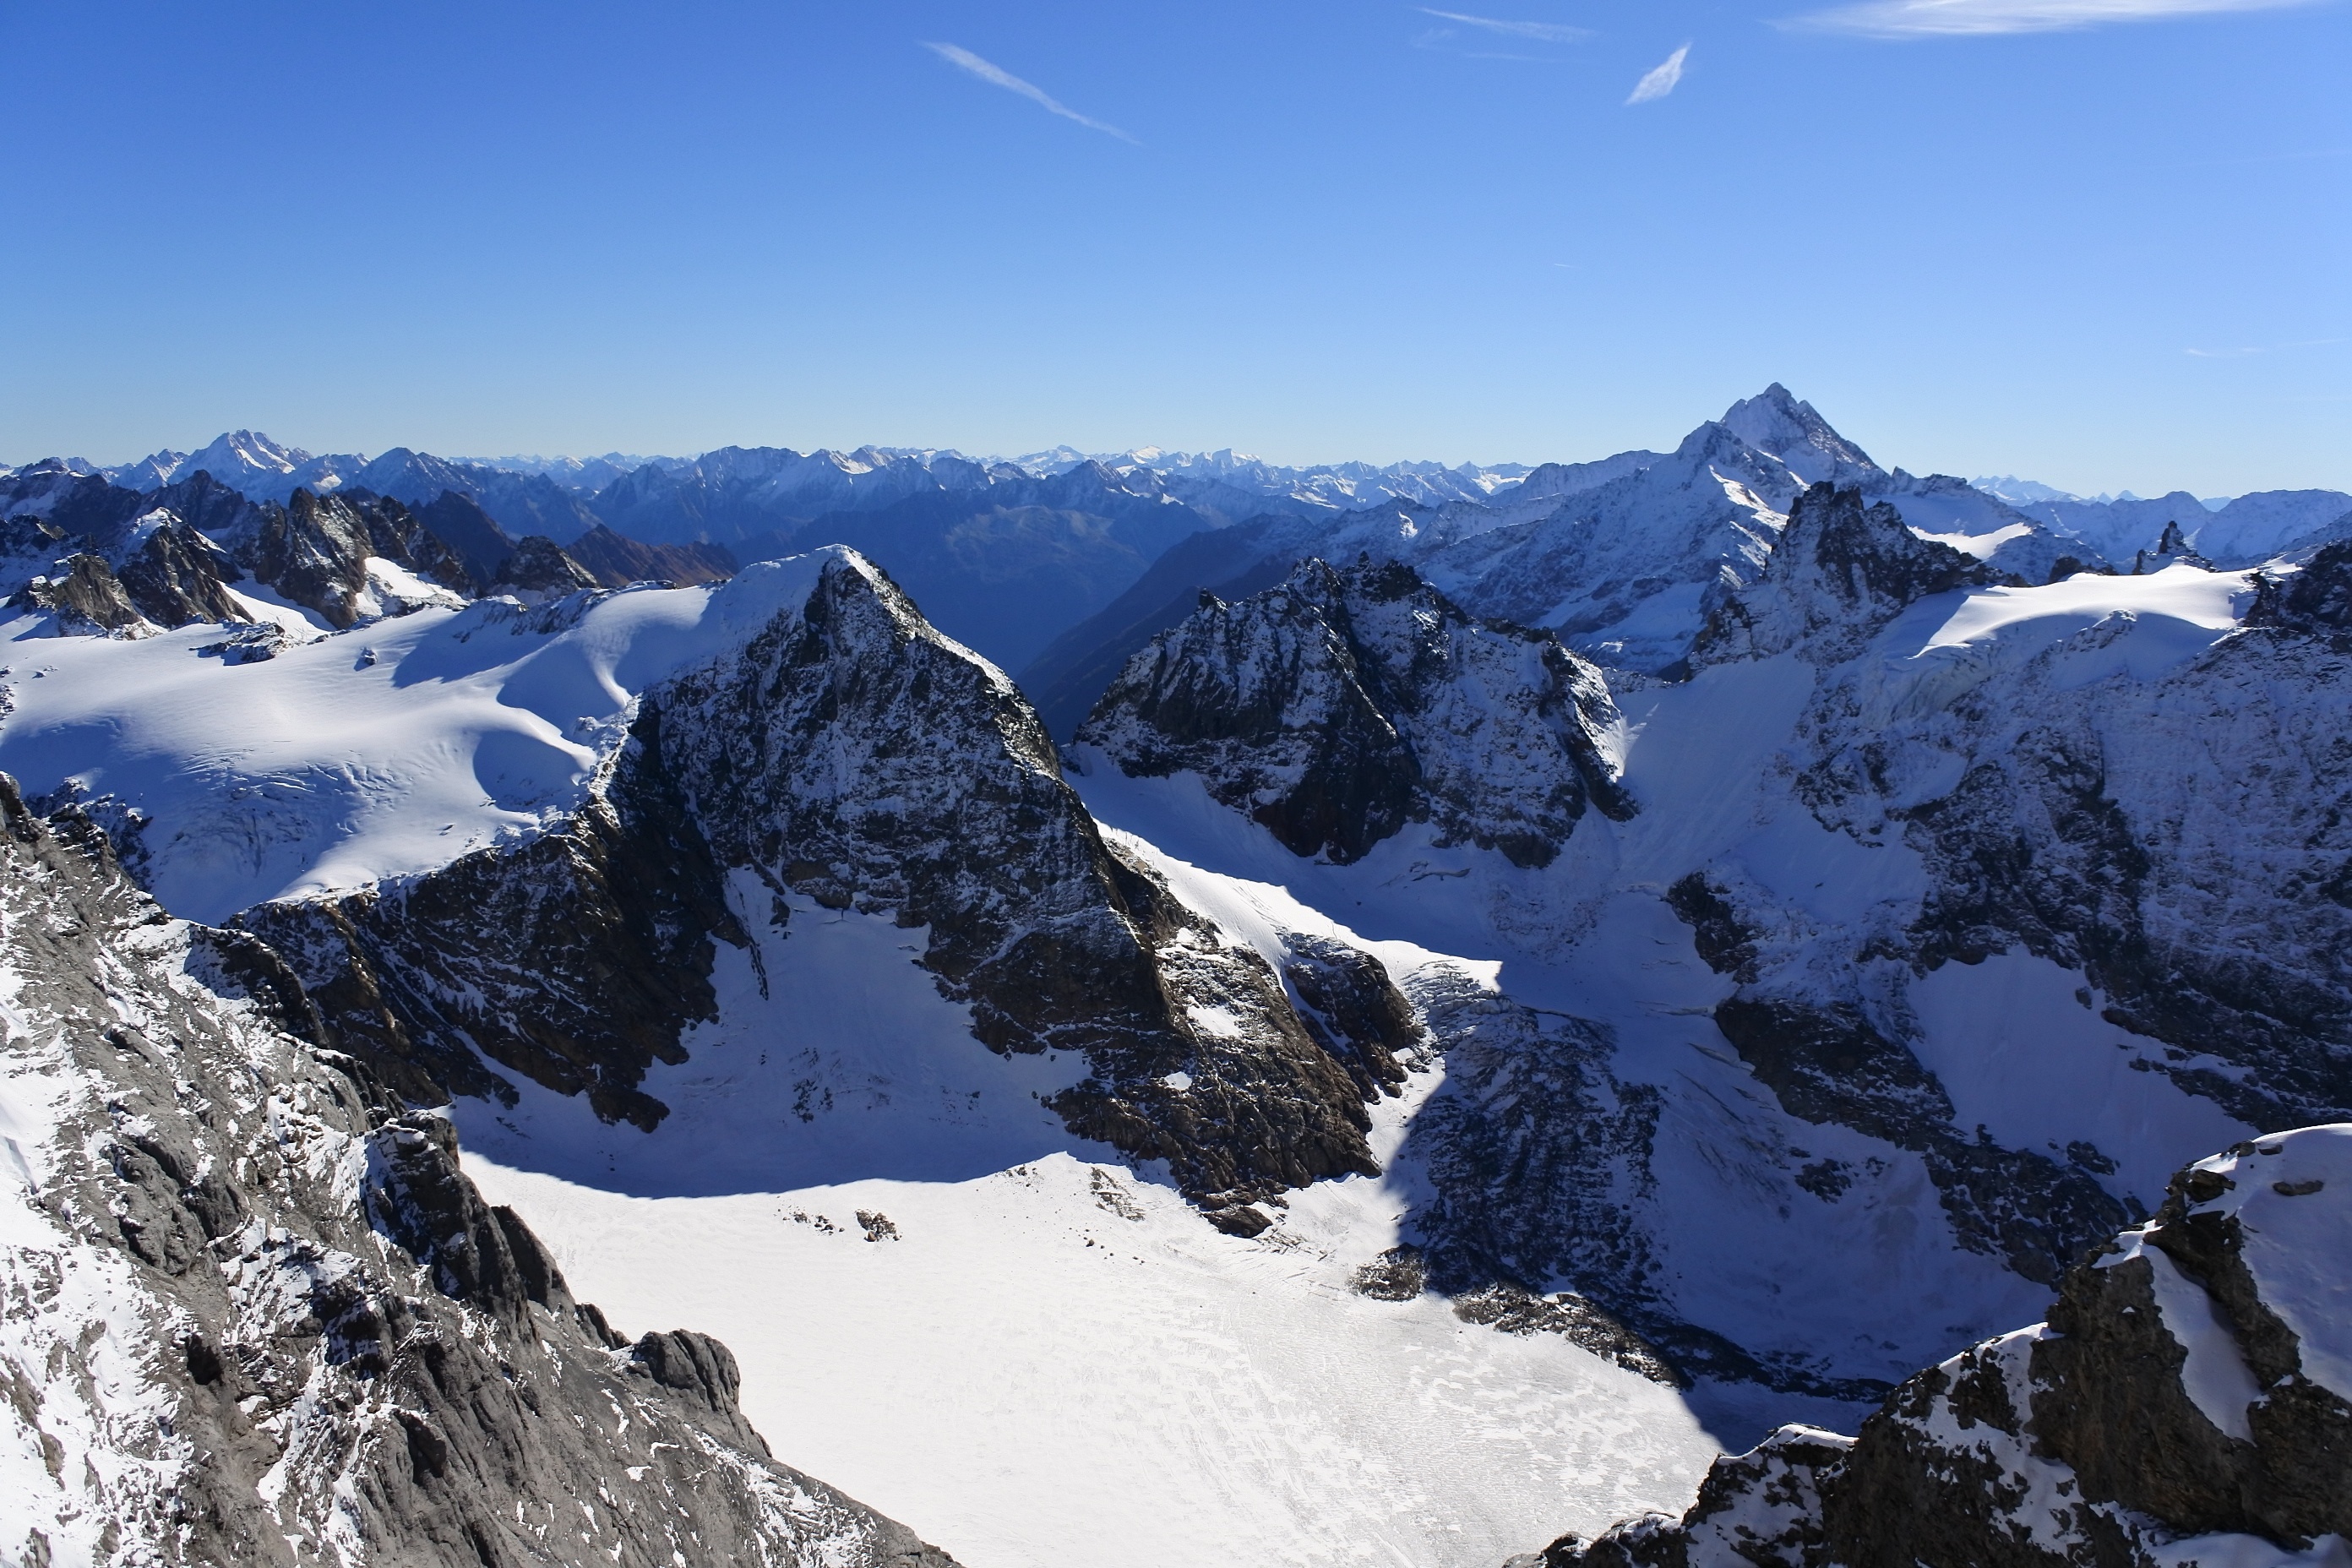
mountain, snow, winter, adventure, mountain range, weather, season, ridge, summit, mountaineering, winter sport, massif, resort, alps, plateau, fell, cirque, piste, landform, ski touring, mountain pass, ski mountaineering, geographical feature, mountainous landforms, geological phenomenon, ar te